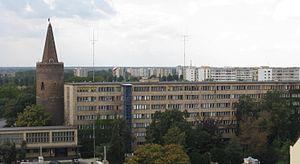
Le district d'Oppeln est un district de la province prussienne de Silésie. Il existe de 1813 à 1945 et comprend la partie sud-est de la Silésie. Entre 1919-1938 et à partir de 1941, la Silésie est divisée en deux provinces; l'ancien district administratif d'Oppeln se retrouve dans la province de la Haute-Silésie. En 1939, en raison de l'annexion du territoire polonais, un nouveau district de Kattowitz est créé et existera jusqu'en 1945.